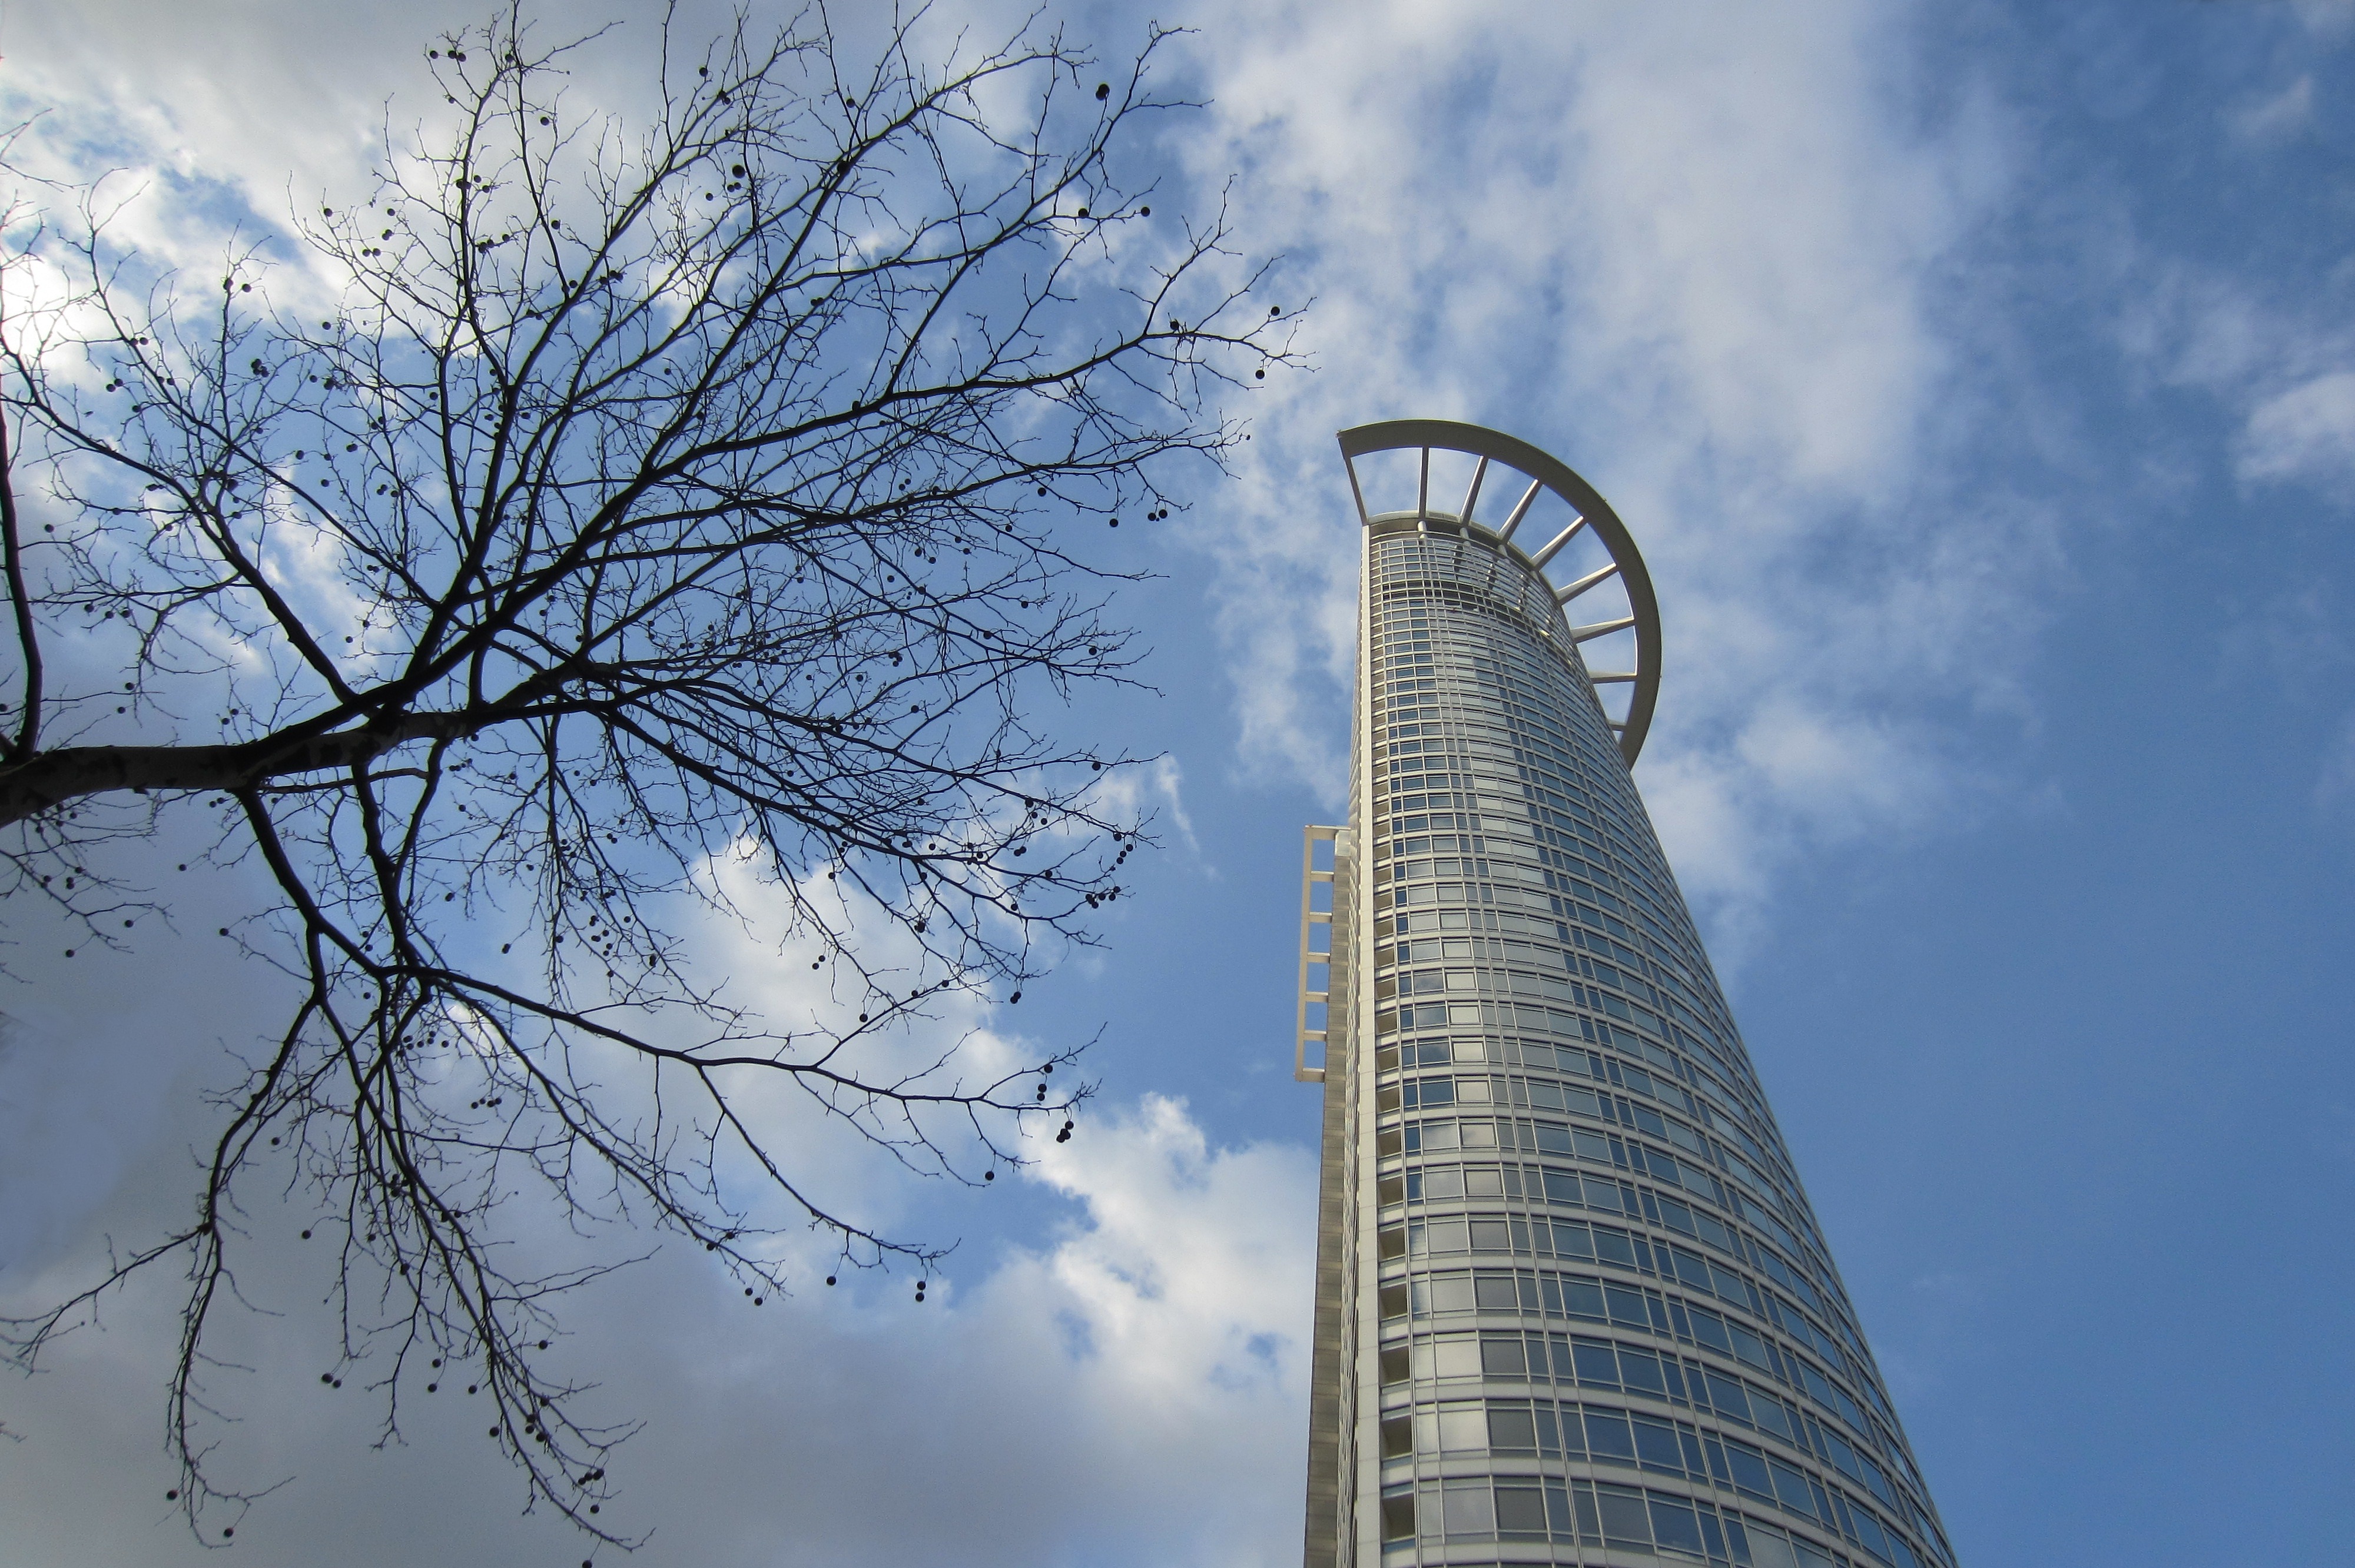
tree, cloud, architecture, sky, building, skyscraper, tower, blue, tower block, blue sky, clouds, modern building, frankfurt, modern high rise building, white clouds, man and nature, chinese center frankfurt, chinese high rise frankfurt